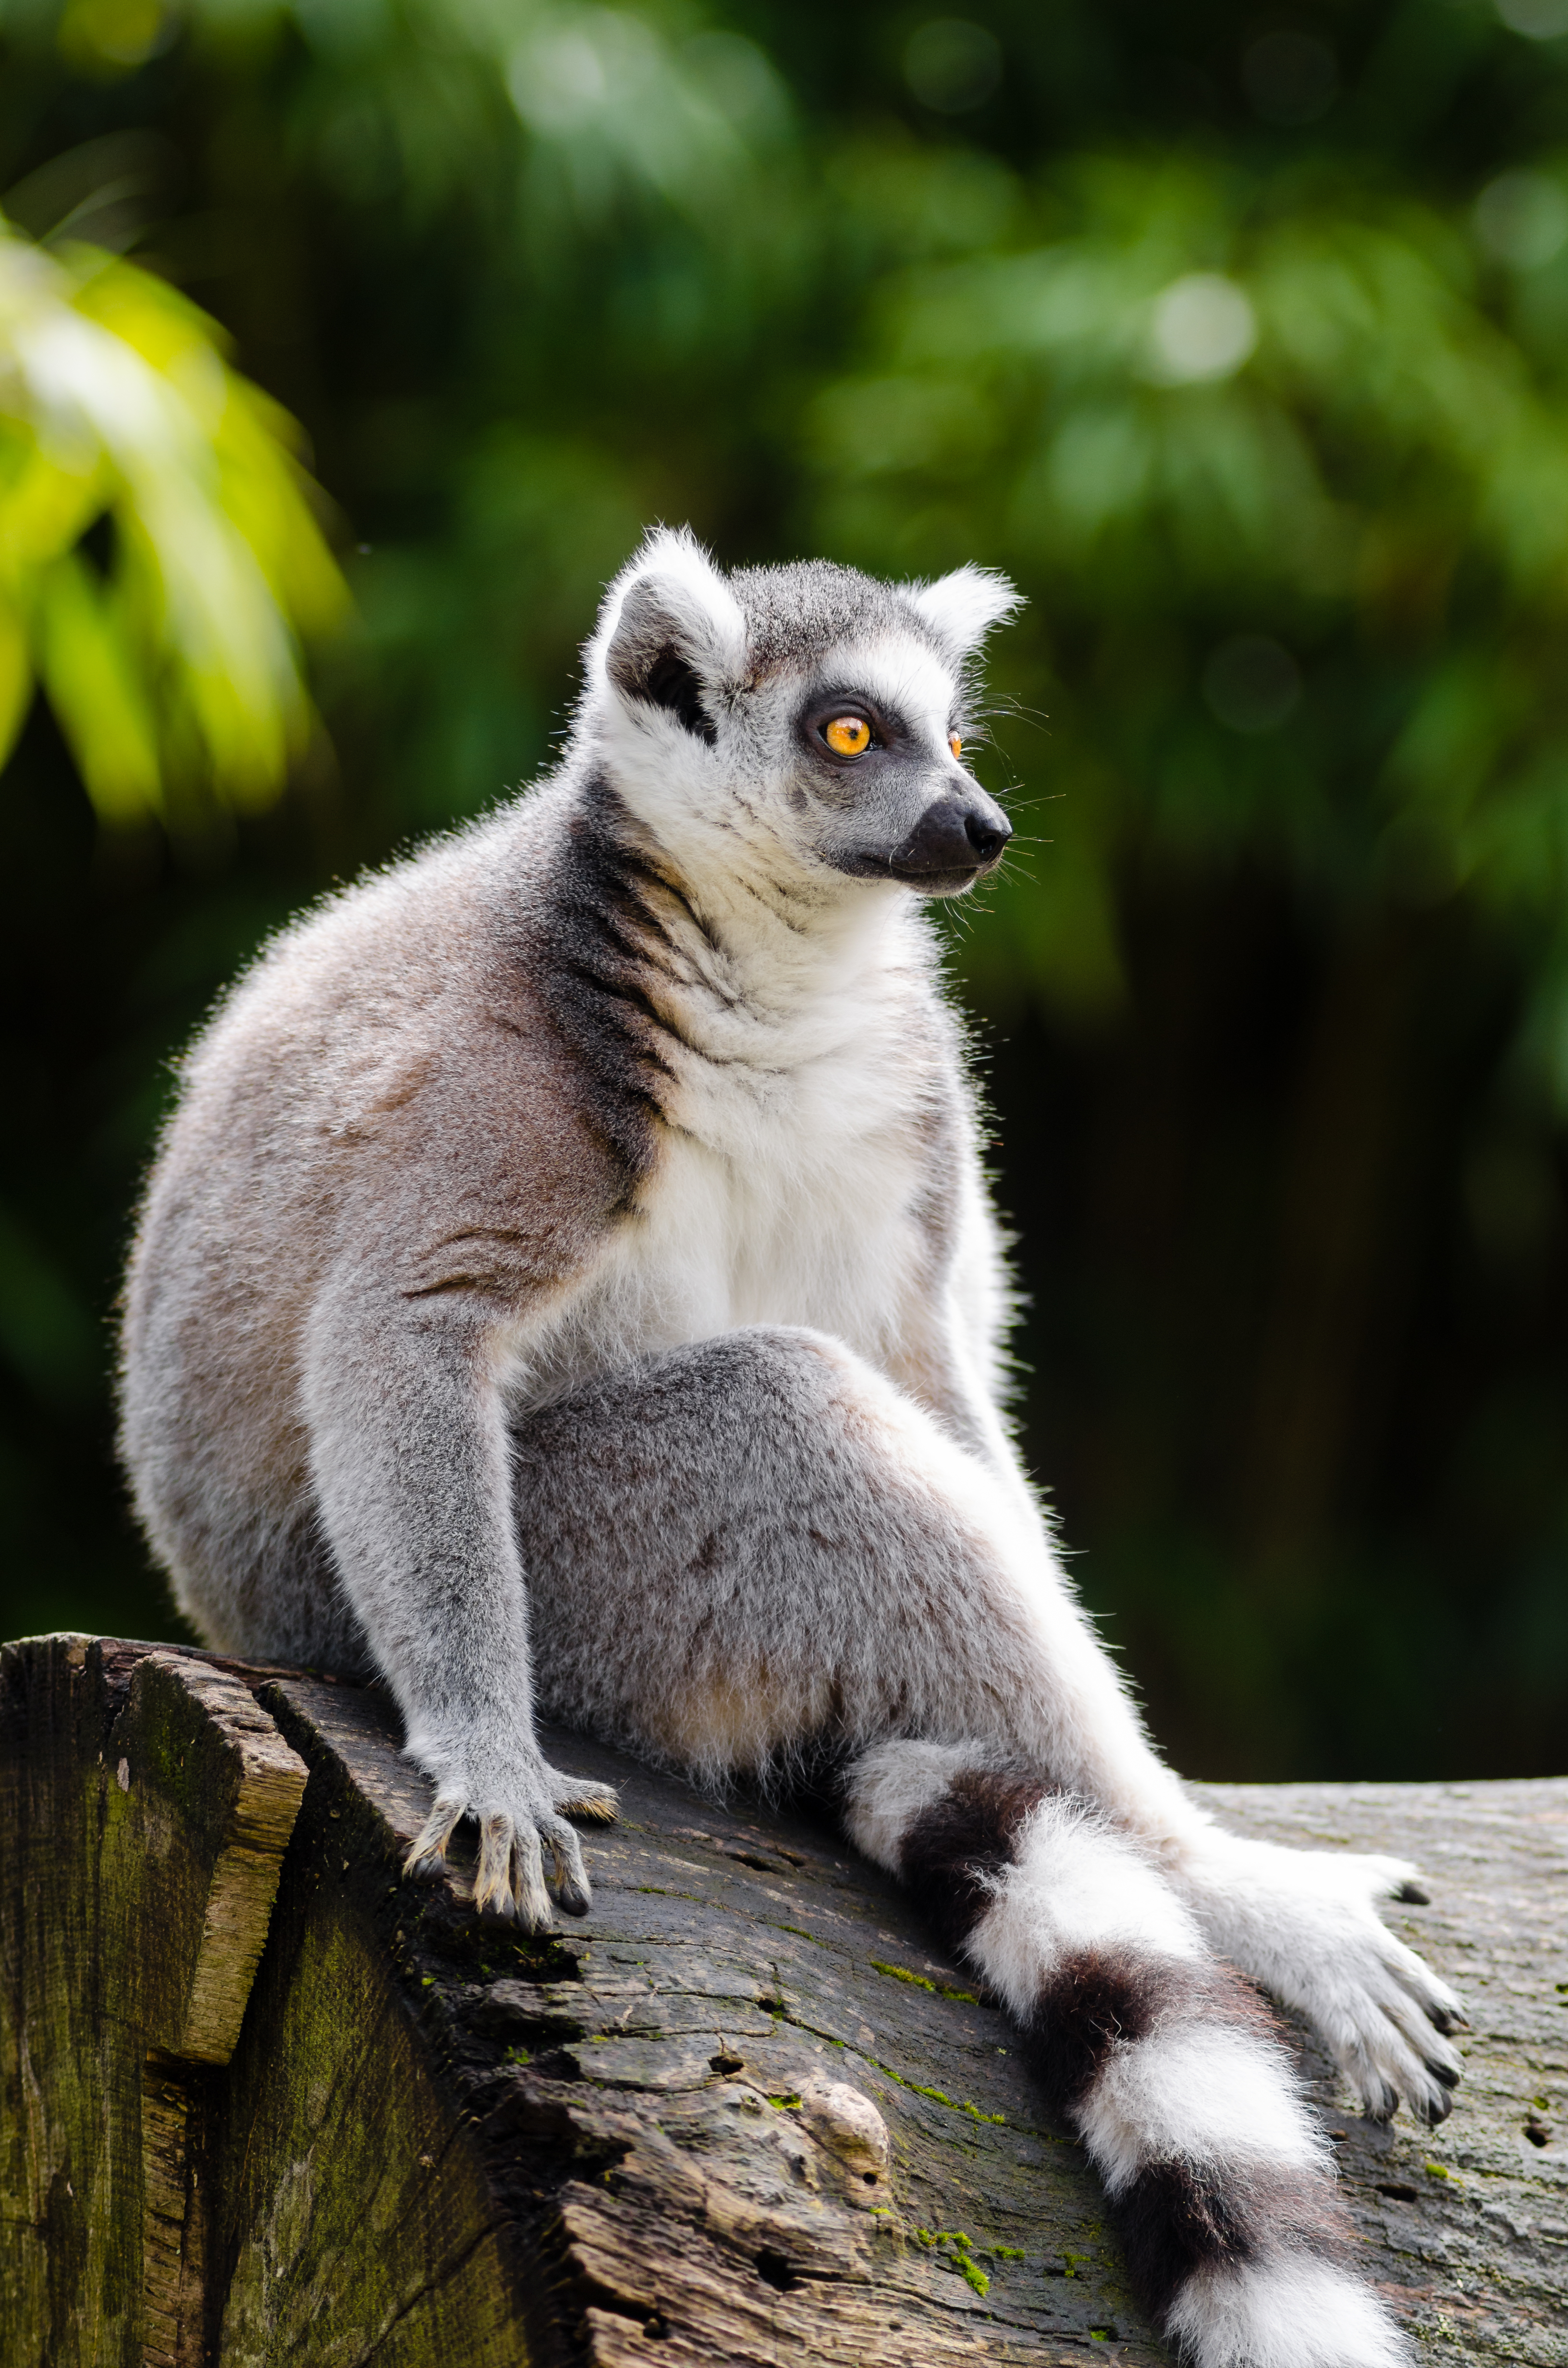
nature, animal, wildlife, zoo, mammal, fauna, primate, madagascar, vertebrate, lemur